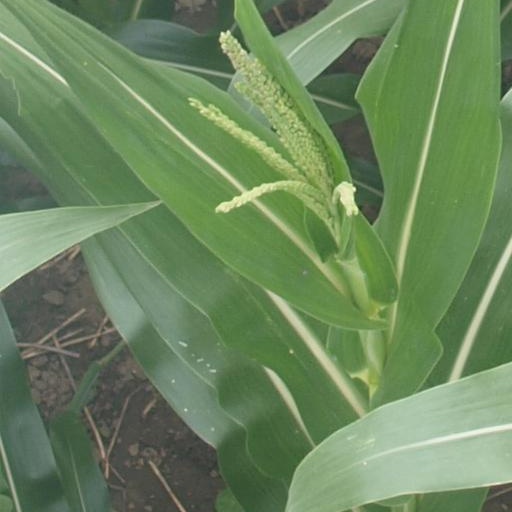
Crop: maize; corn